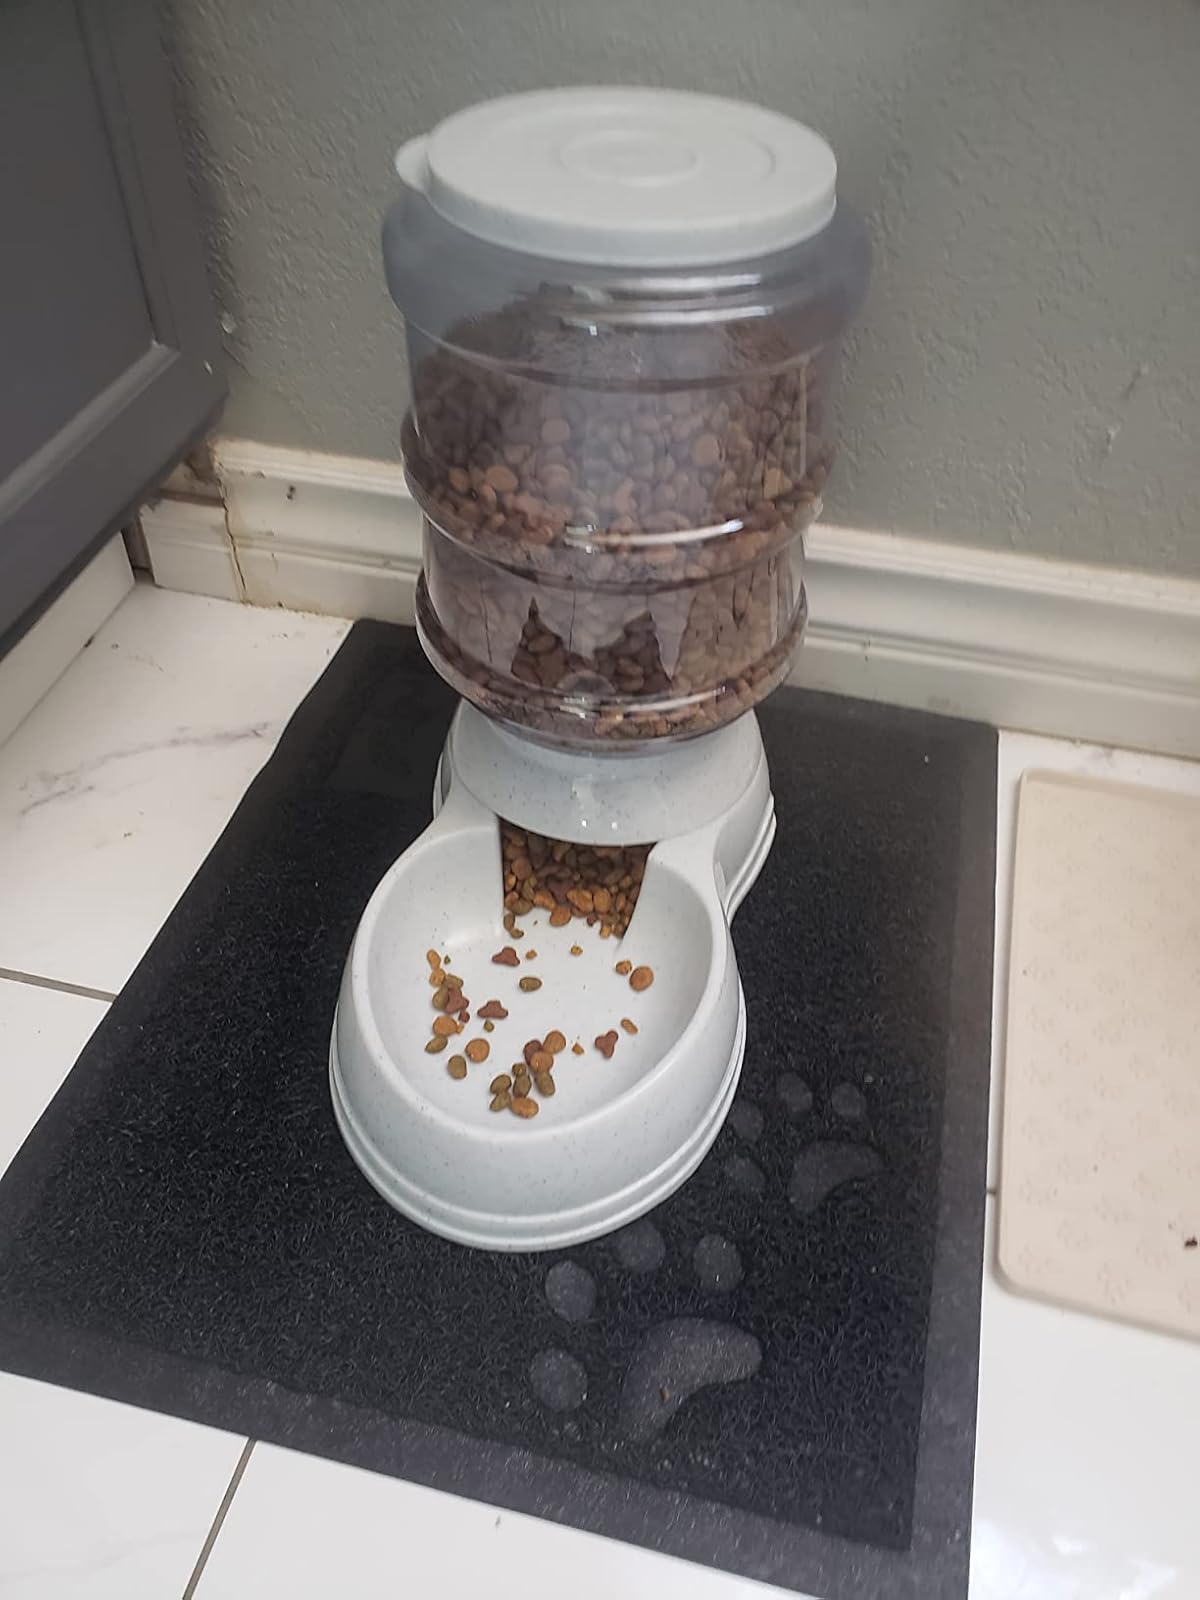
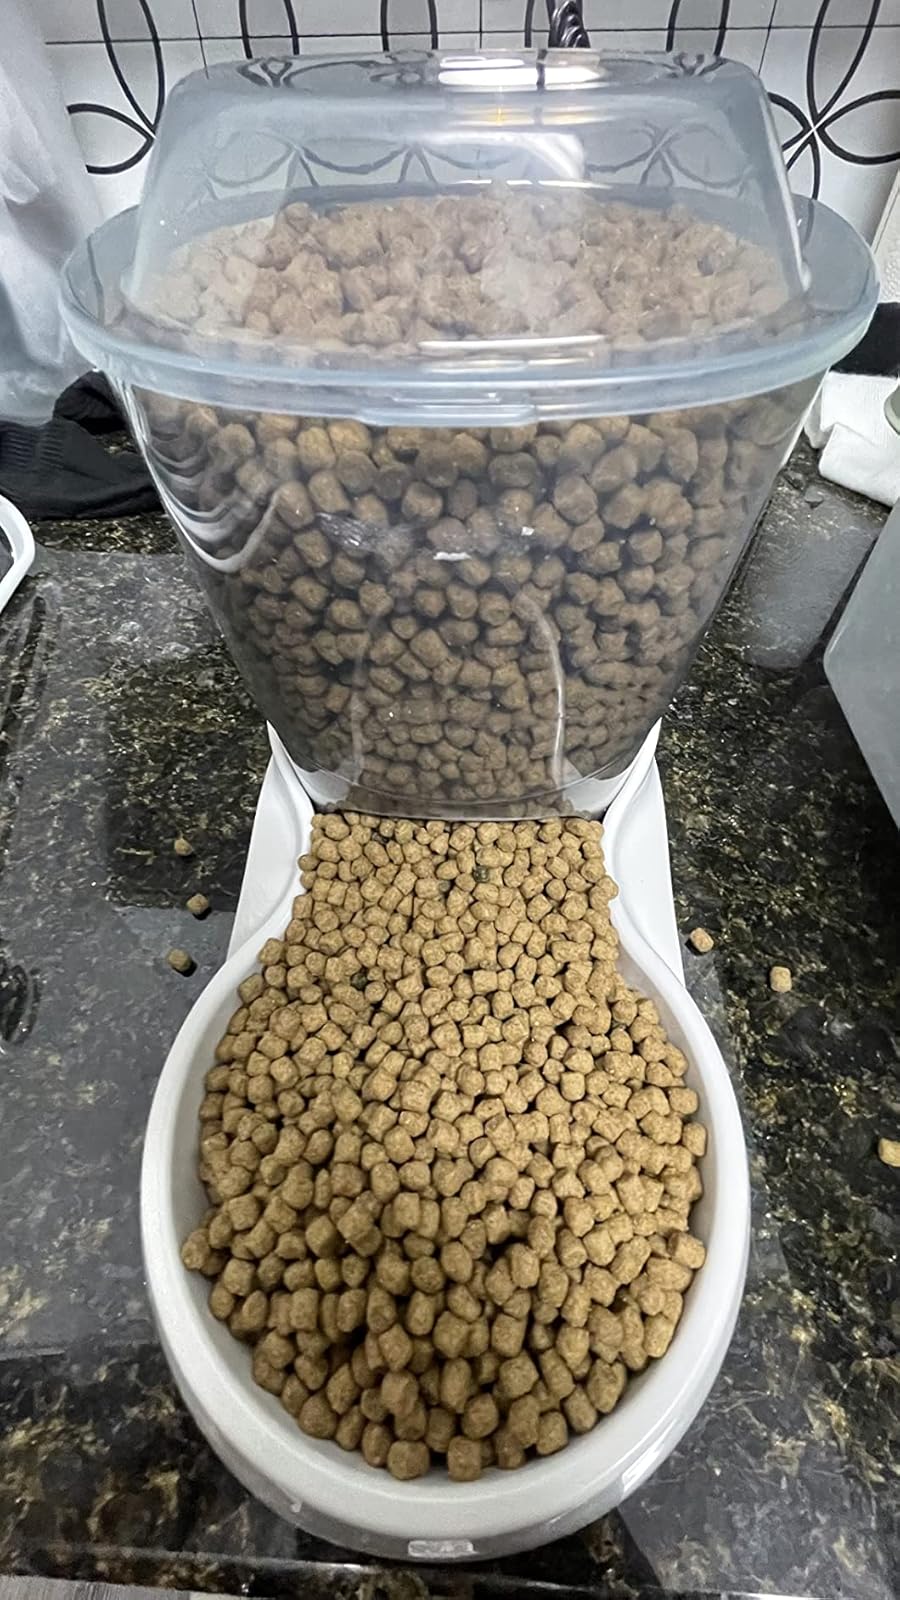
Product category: items_feeder
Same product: no